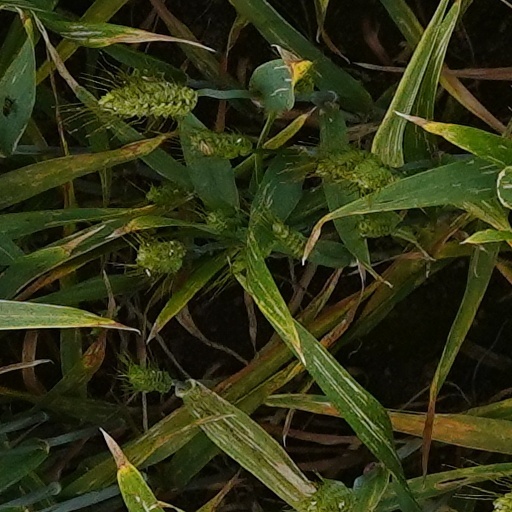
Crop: wheat